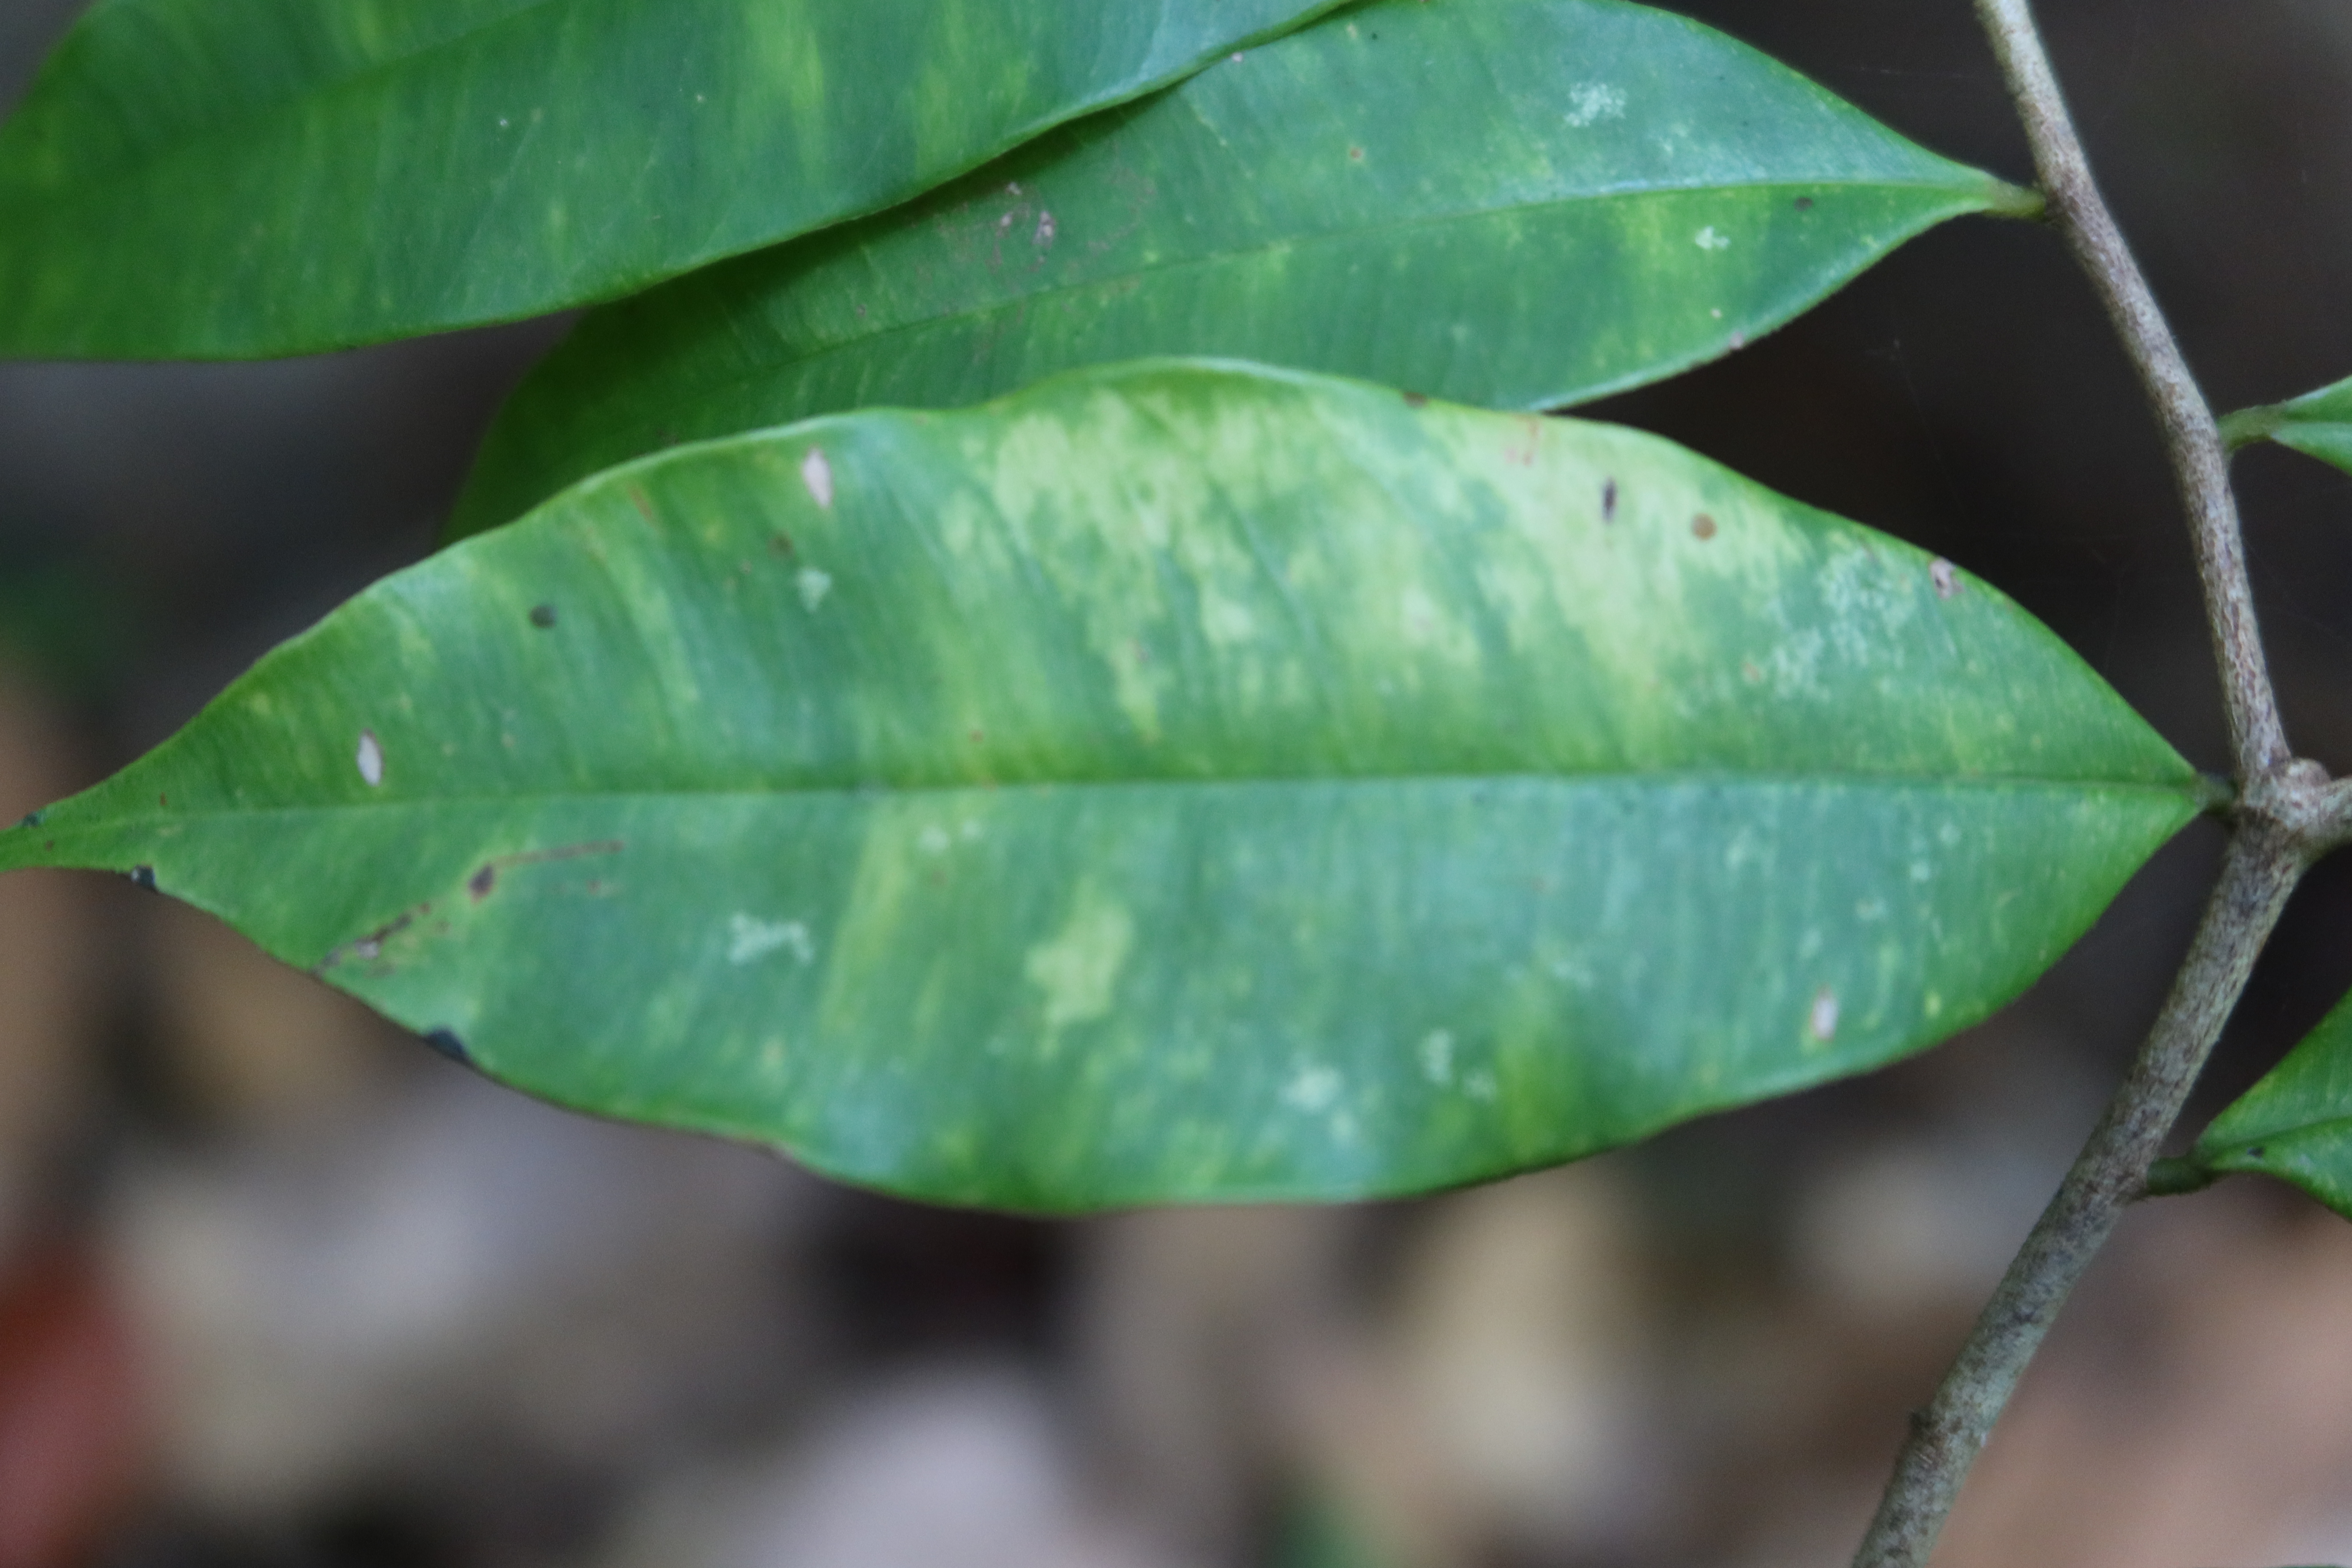
Label: Downy mildew